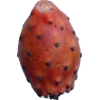
Label: cactus_fruit_red